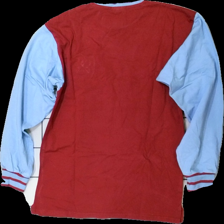
View: back
Type: Top
Category: Men
Brand: Not in the list
Brand text on label: score draw
Colors: White, Blue, Red
Material: 100% cotton
Pattern: Other
Cut: Regular
Size: M
Season: All
Damage location: top center
Price range: 50-100
Recommended usage: Reuse
Description: två färgad långärmad tröja